Dan DiDio

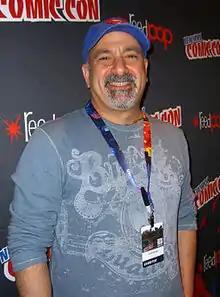
DiDio at the 2012 New York Comic Con

Dan DiDio (born October 13, 1959) is an American writer, editor, and publisher who has worked in the television and comic book industries. From February 2010 until February 2020, he was the co-publisher of DC Comics, along with Jim Lee. "Wizard" magazine recognized him as its first ever "Man of the Year" in 2003 for his work in the DC Universe line of comics.